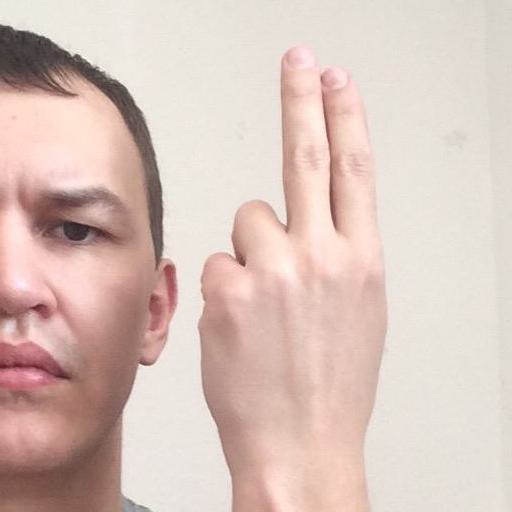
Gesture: two_up_inverted